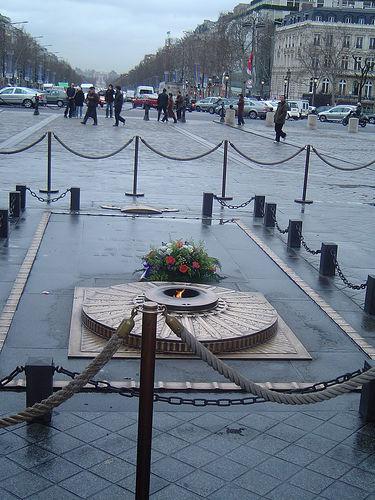
Weather: rain or strom